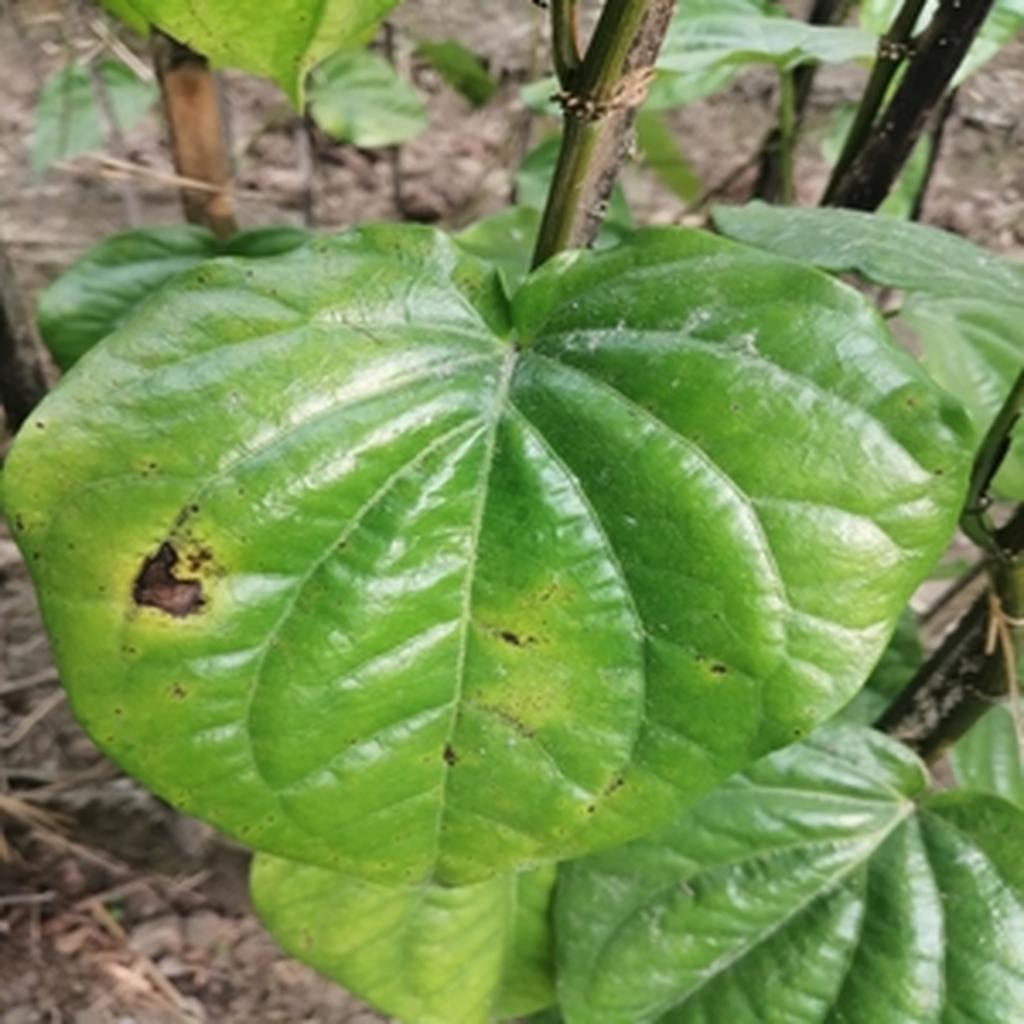
Label: Leaf_Rot